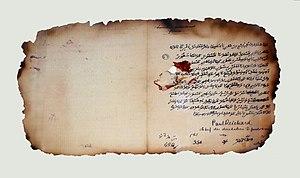
Manuscrit kiswahili en caractères arabes adaptés Acte de soumission d'un chef congolais au lieutenant belge Emile Stoms Reproduction, avant 1880 Africa Museum, Tervuren
Les langues swahilies, ou parfois souahélies, sont un groupe de langues bantoues de l'Afrique de l'Est. Elles possèdent des caractéristiques communes et surtout un vocabulaire commun qui permet à un de leurs locuteurs de se faire plus ou moins comprendre des divers locuteurs de ce groupement de langues. Cependant, on ne peut pas parler d'intercompréhension pour toutes ces formes tant la variété linguistique est grande.
Émile Pierre Joseph Storms – connu aussi comme « le général Storms » – né à Wetteren le 2 juin 1846, mort à Bruxelles le 12 janvier 1918, est un militaire belge qui fut notamment lieutenant-général au sein de l'Armée belge. Il est connu pour avoir mené campagne entre 1882 et 1885 en Afrique de l'Est, commandant de la quatrième expédition de l'Association internationale africaine, créée sous l'impulsion de Léopold II pour explorer et conquérir le territoire qui deviendra en 1885 l'État indépendant du Congo.